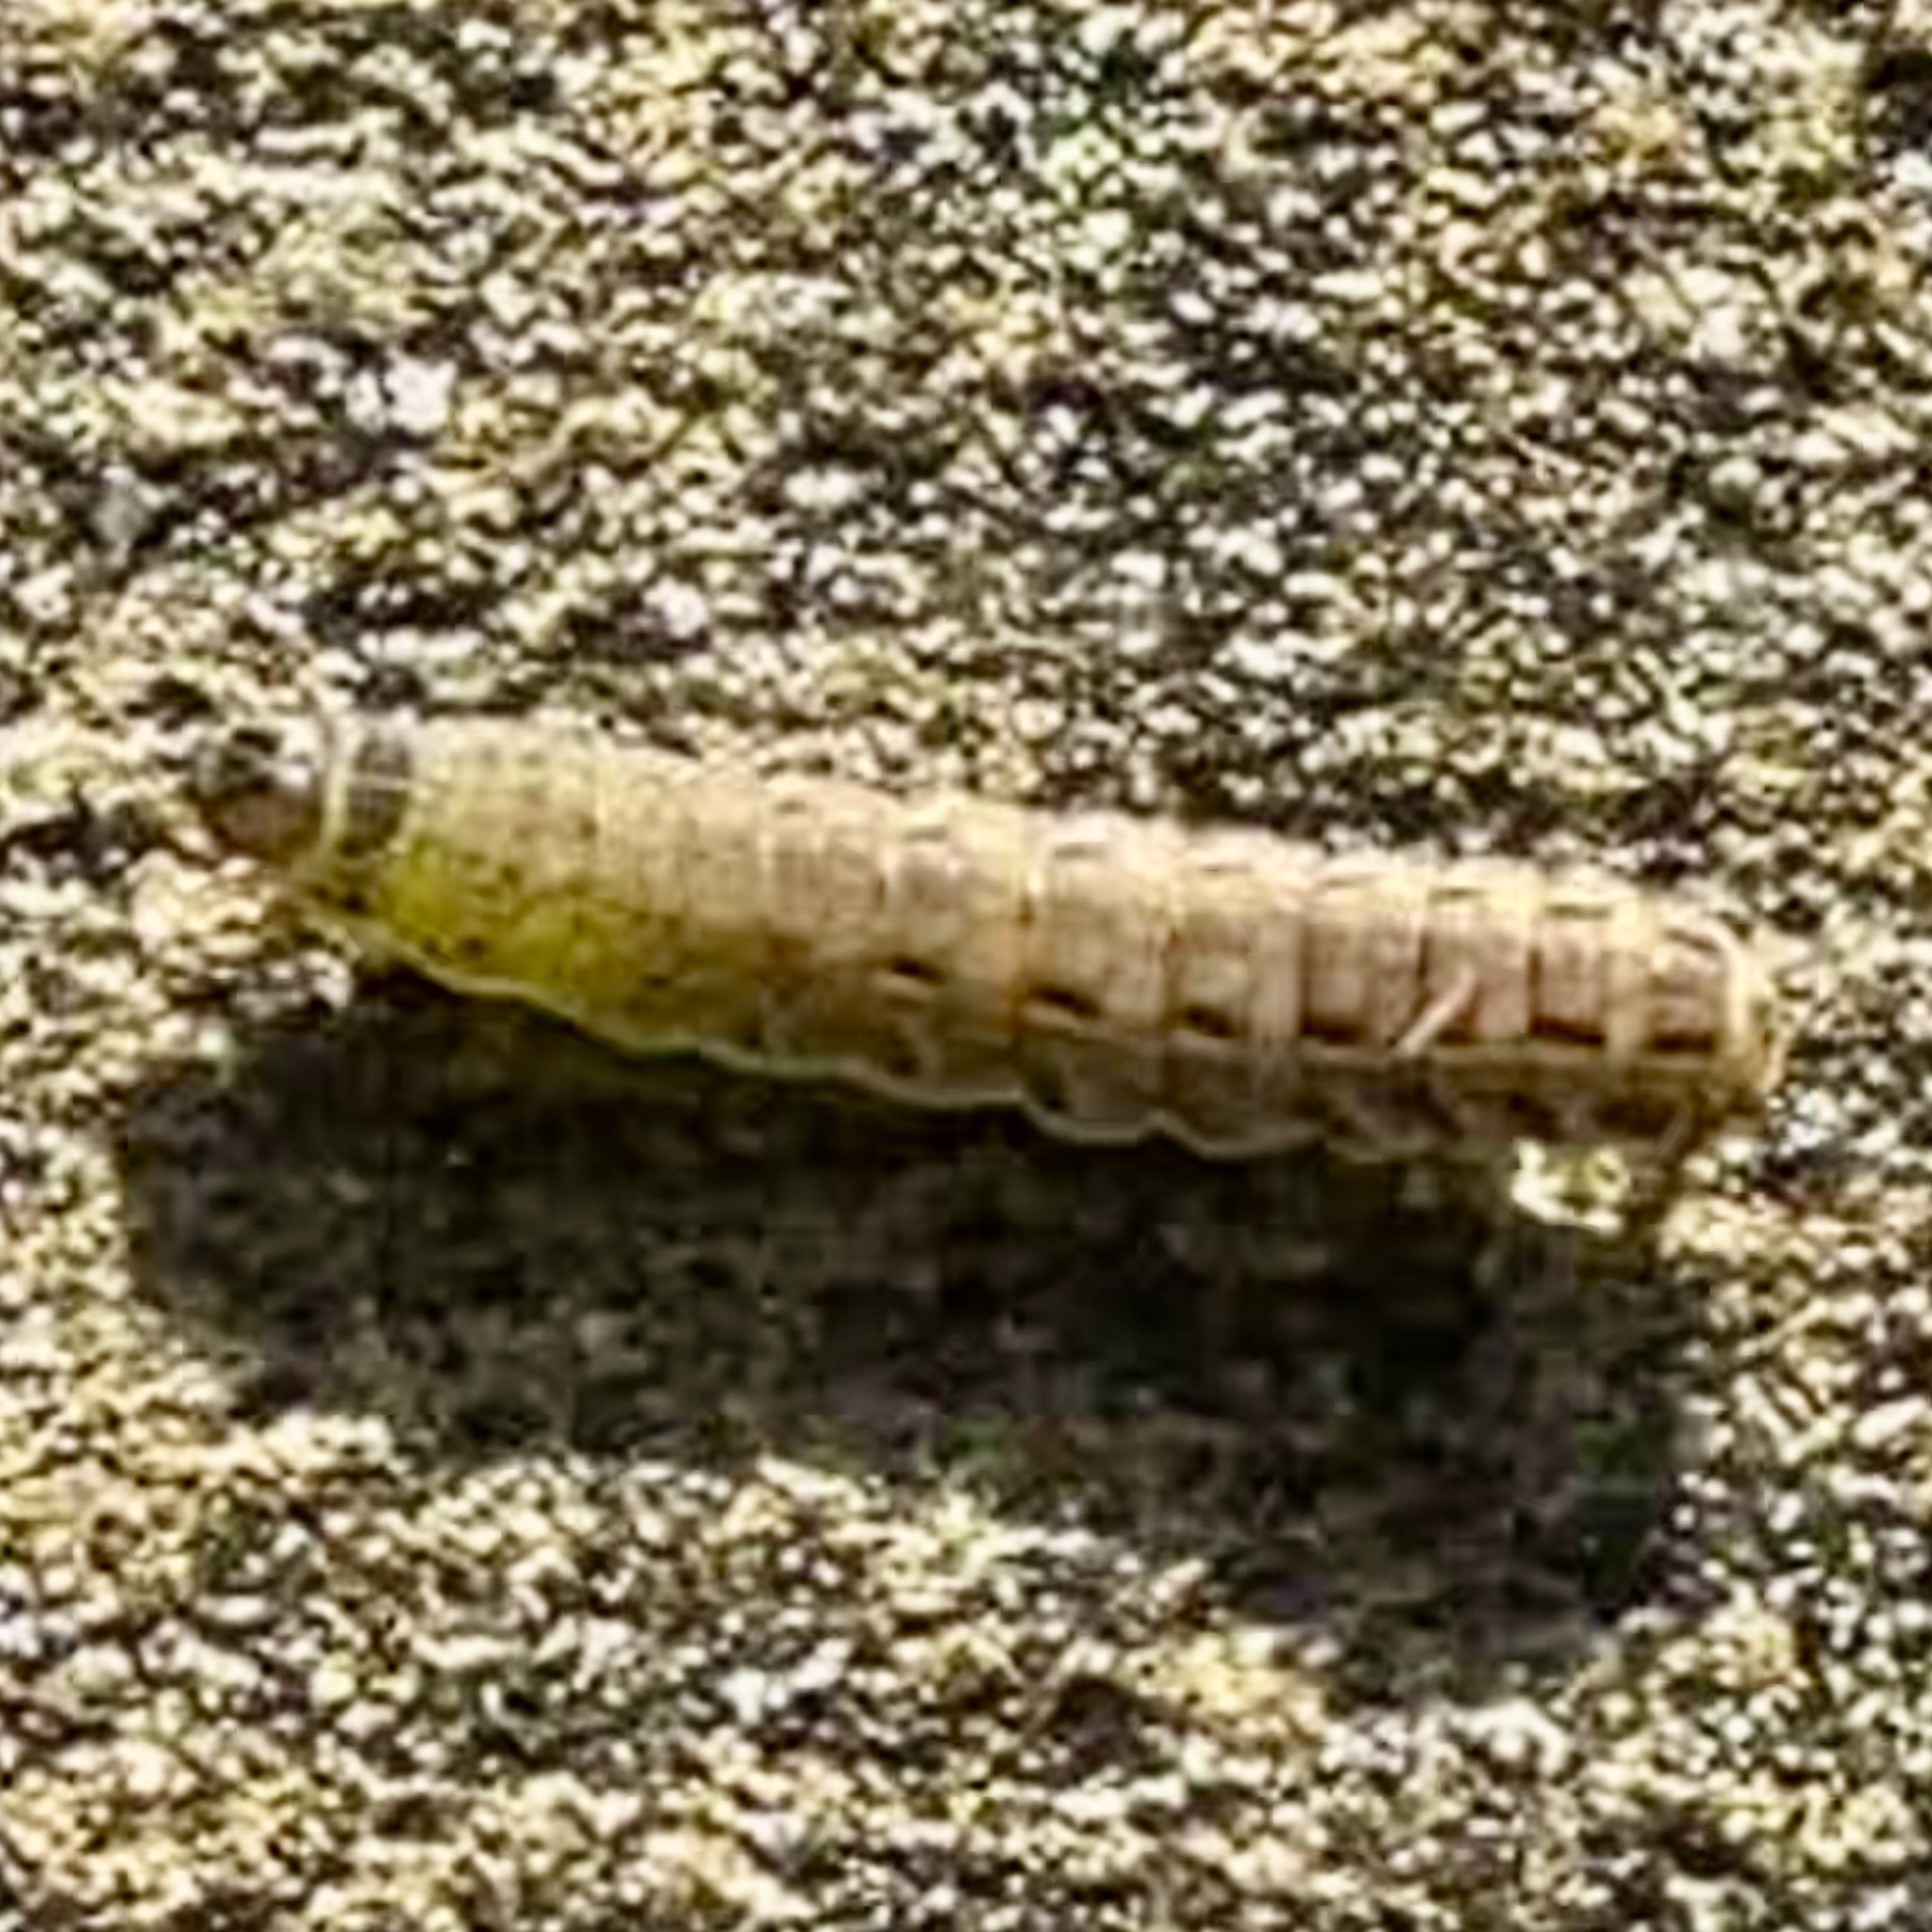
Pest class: cutworms